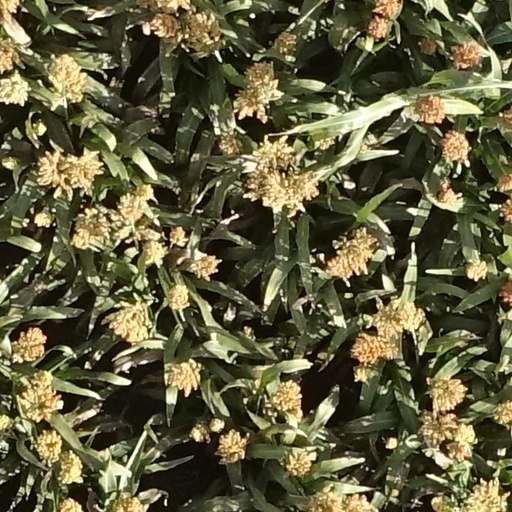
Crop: sorghum